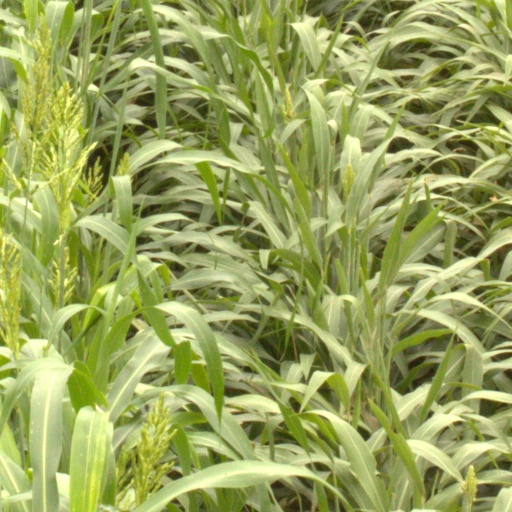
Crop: sorghum